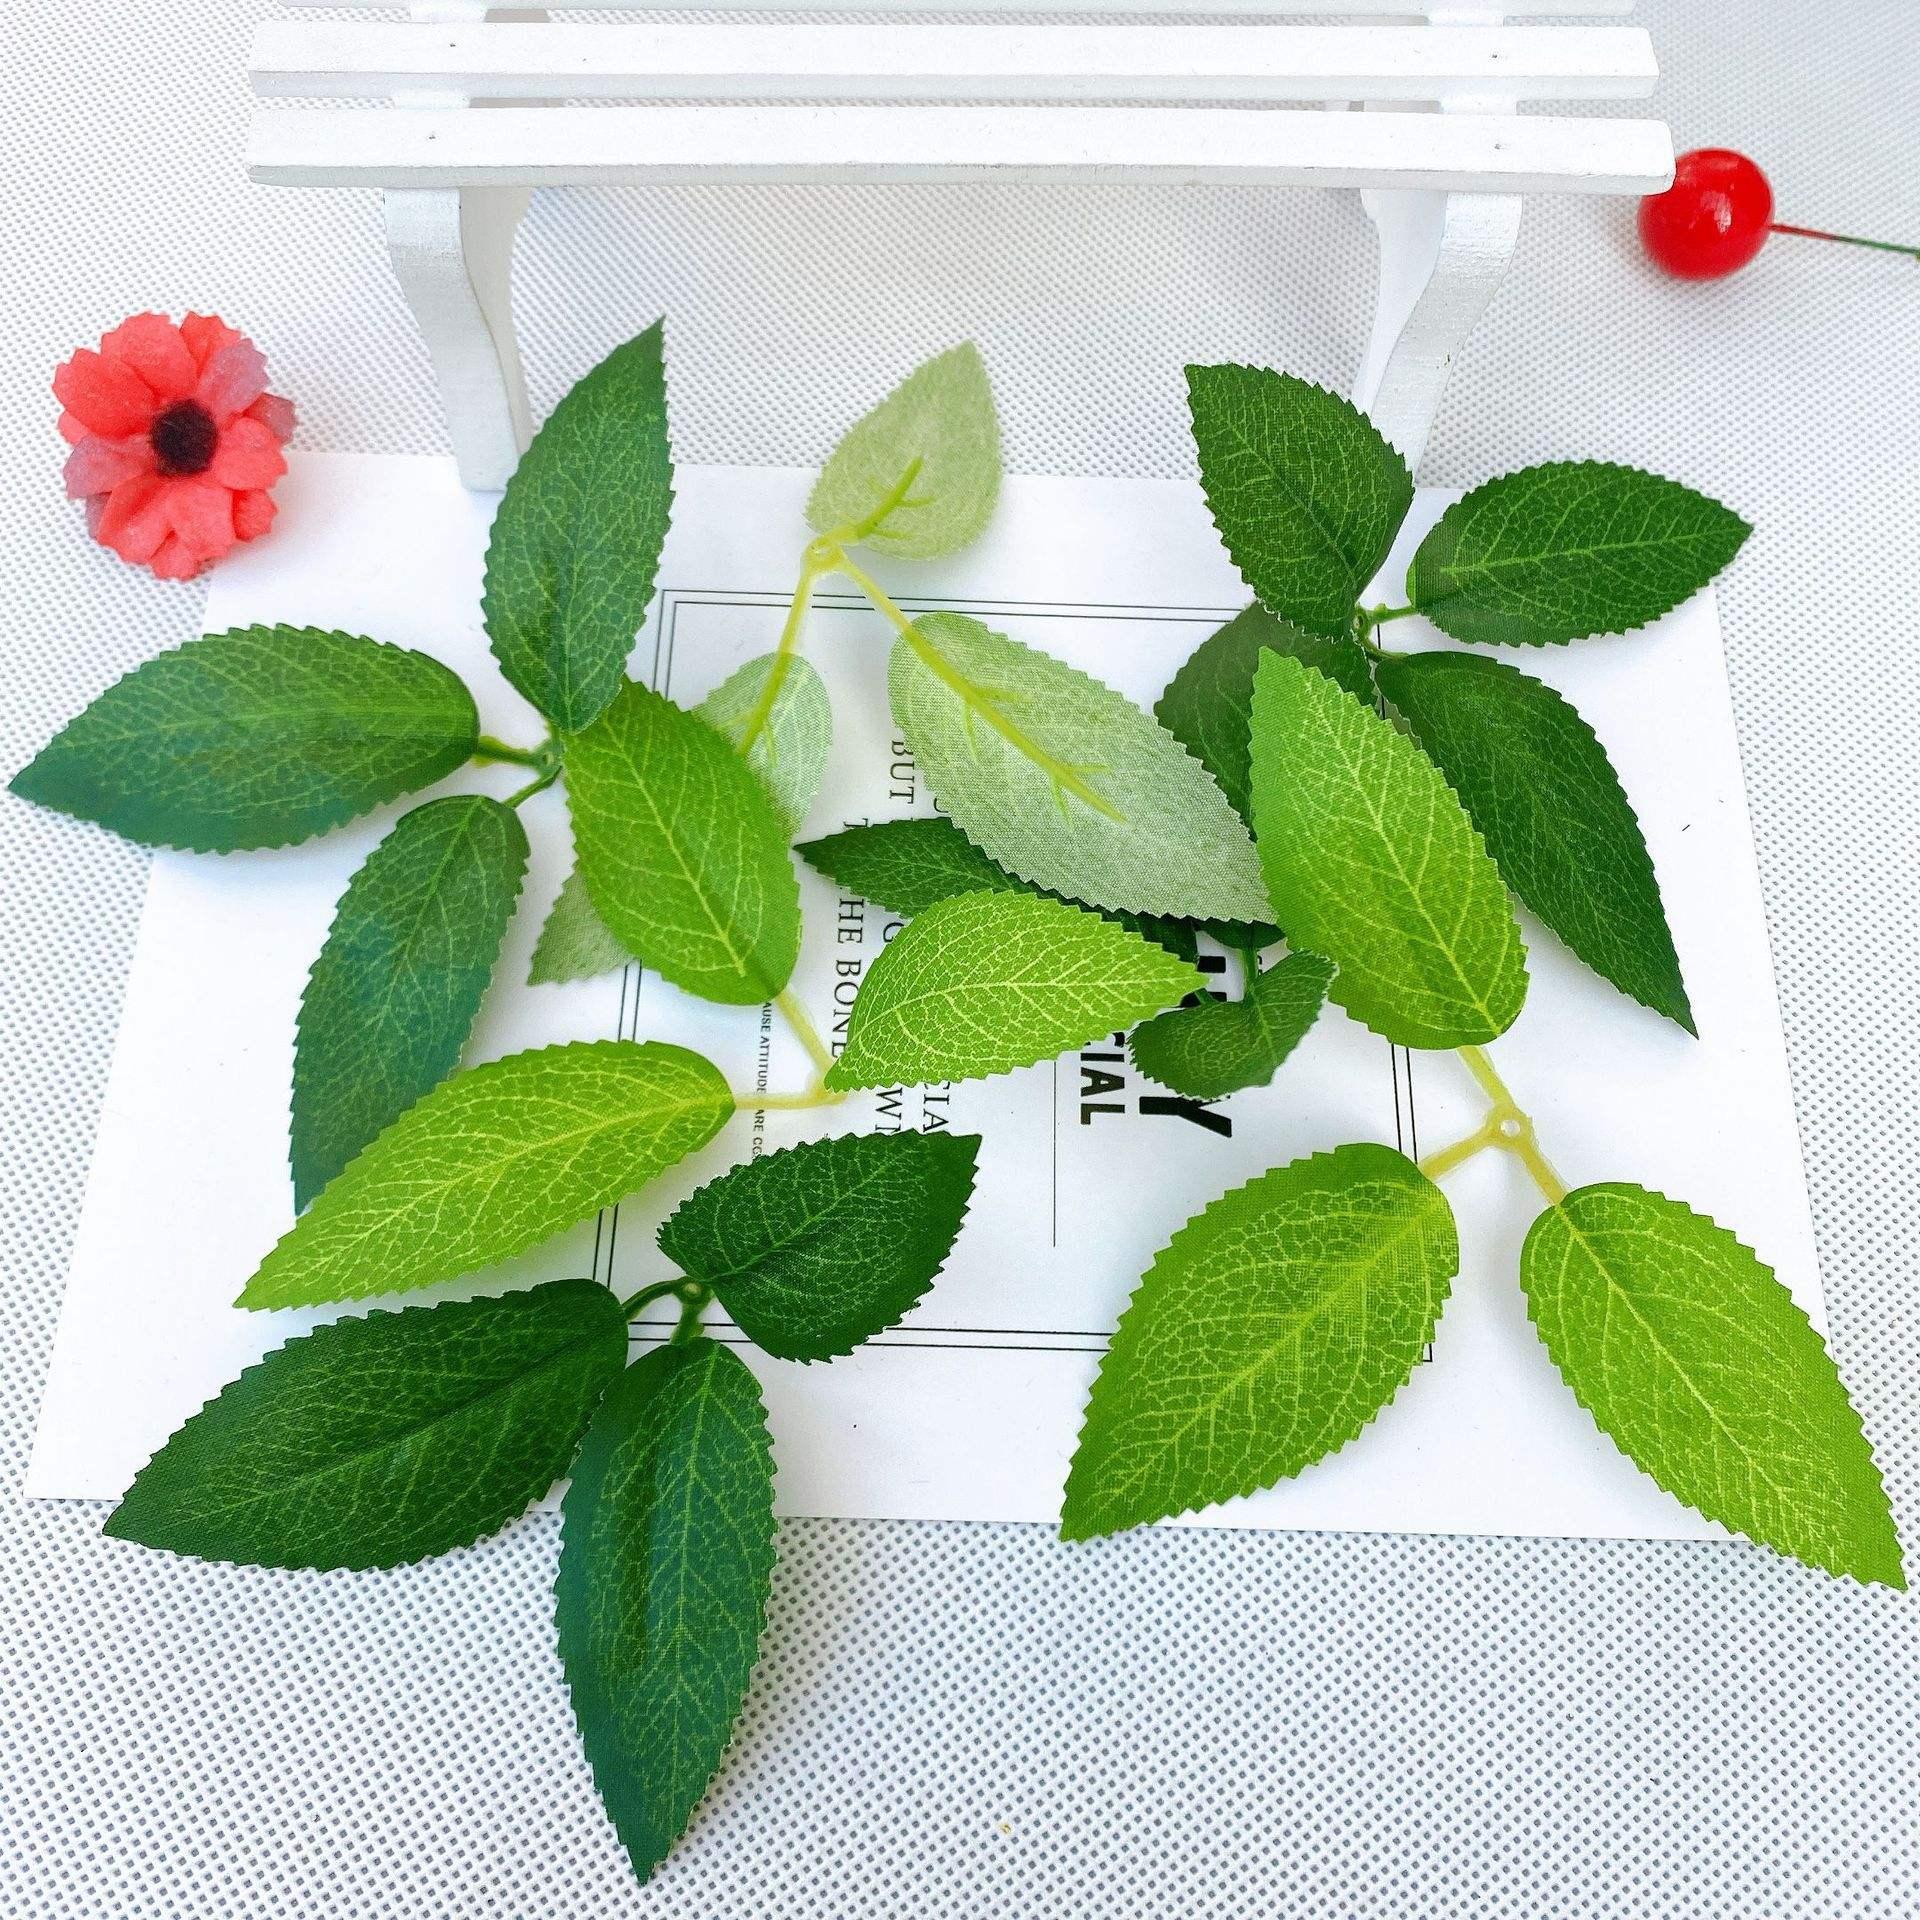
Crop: cherry
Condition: healthy